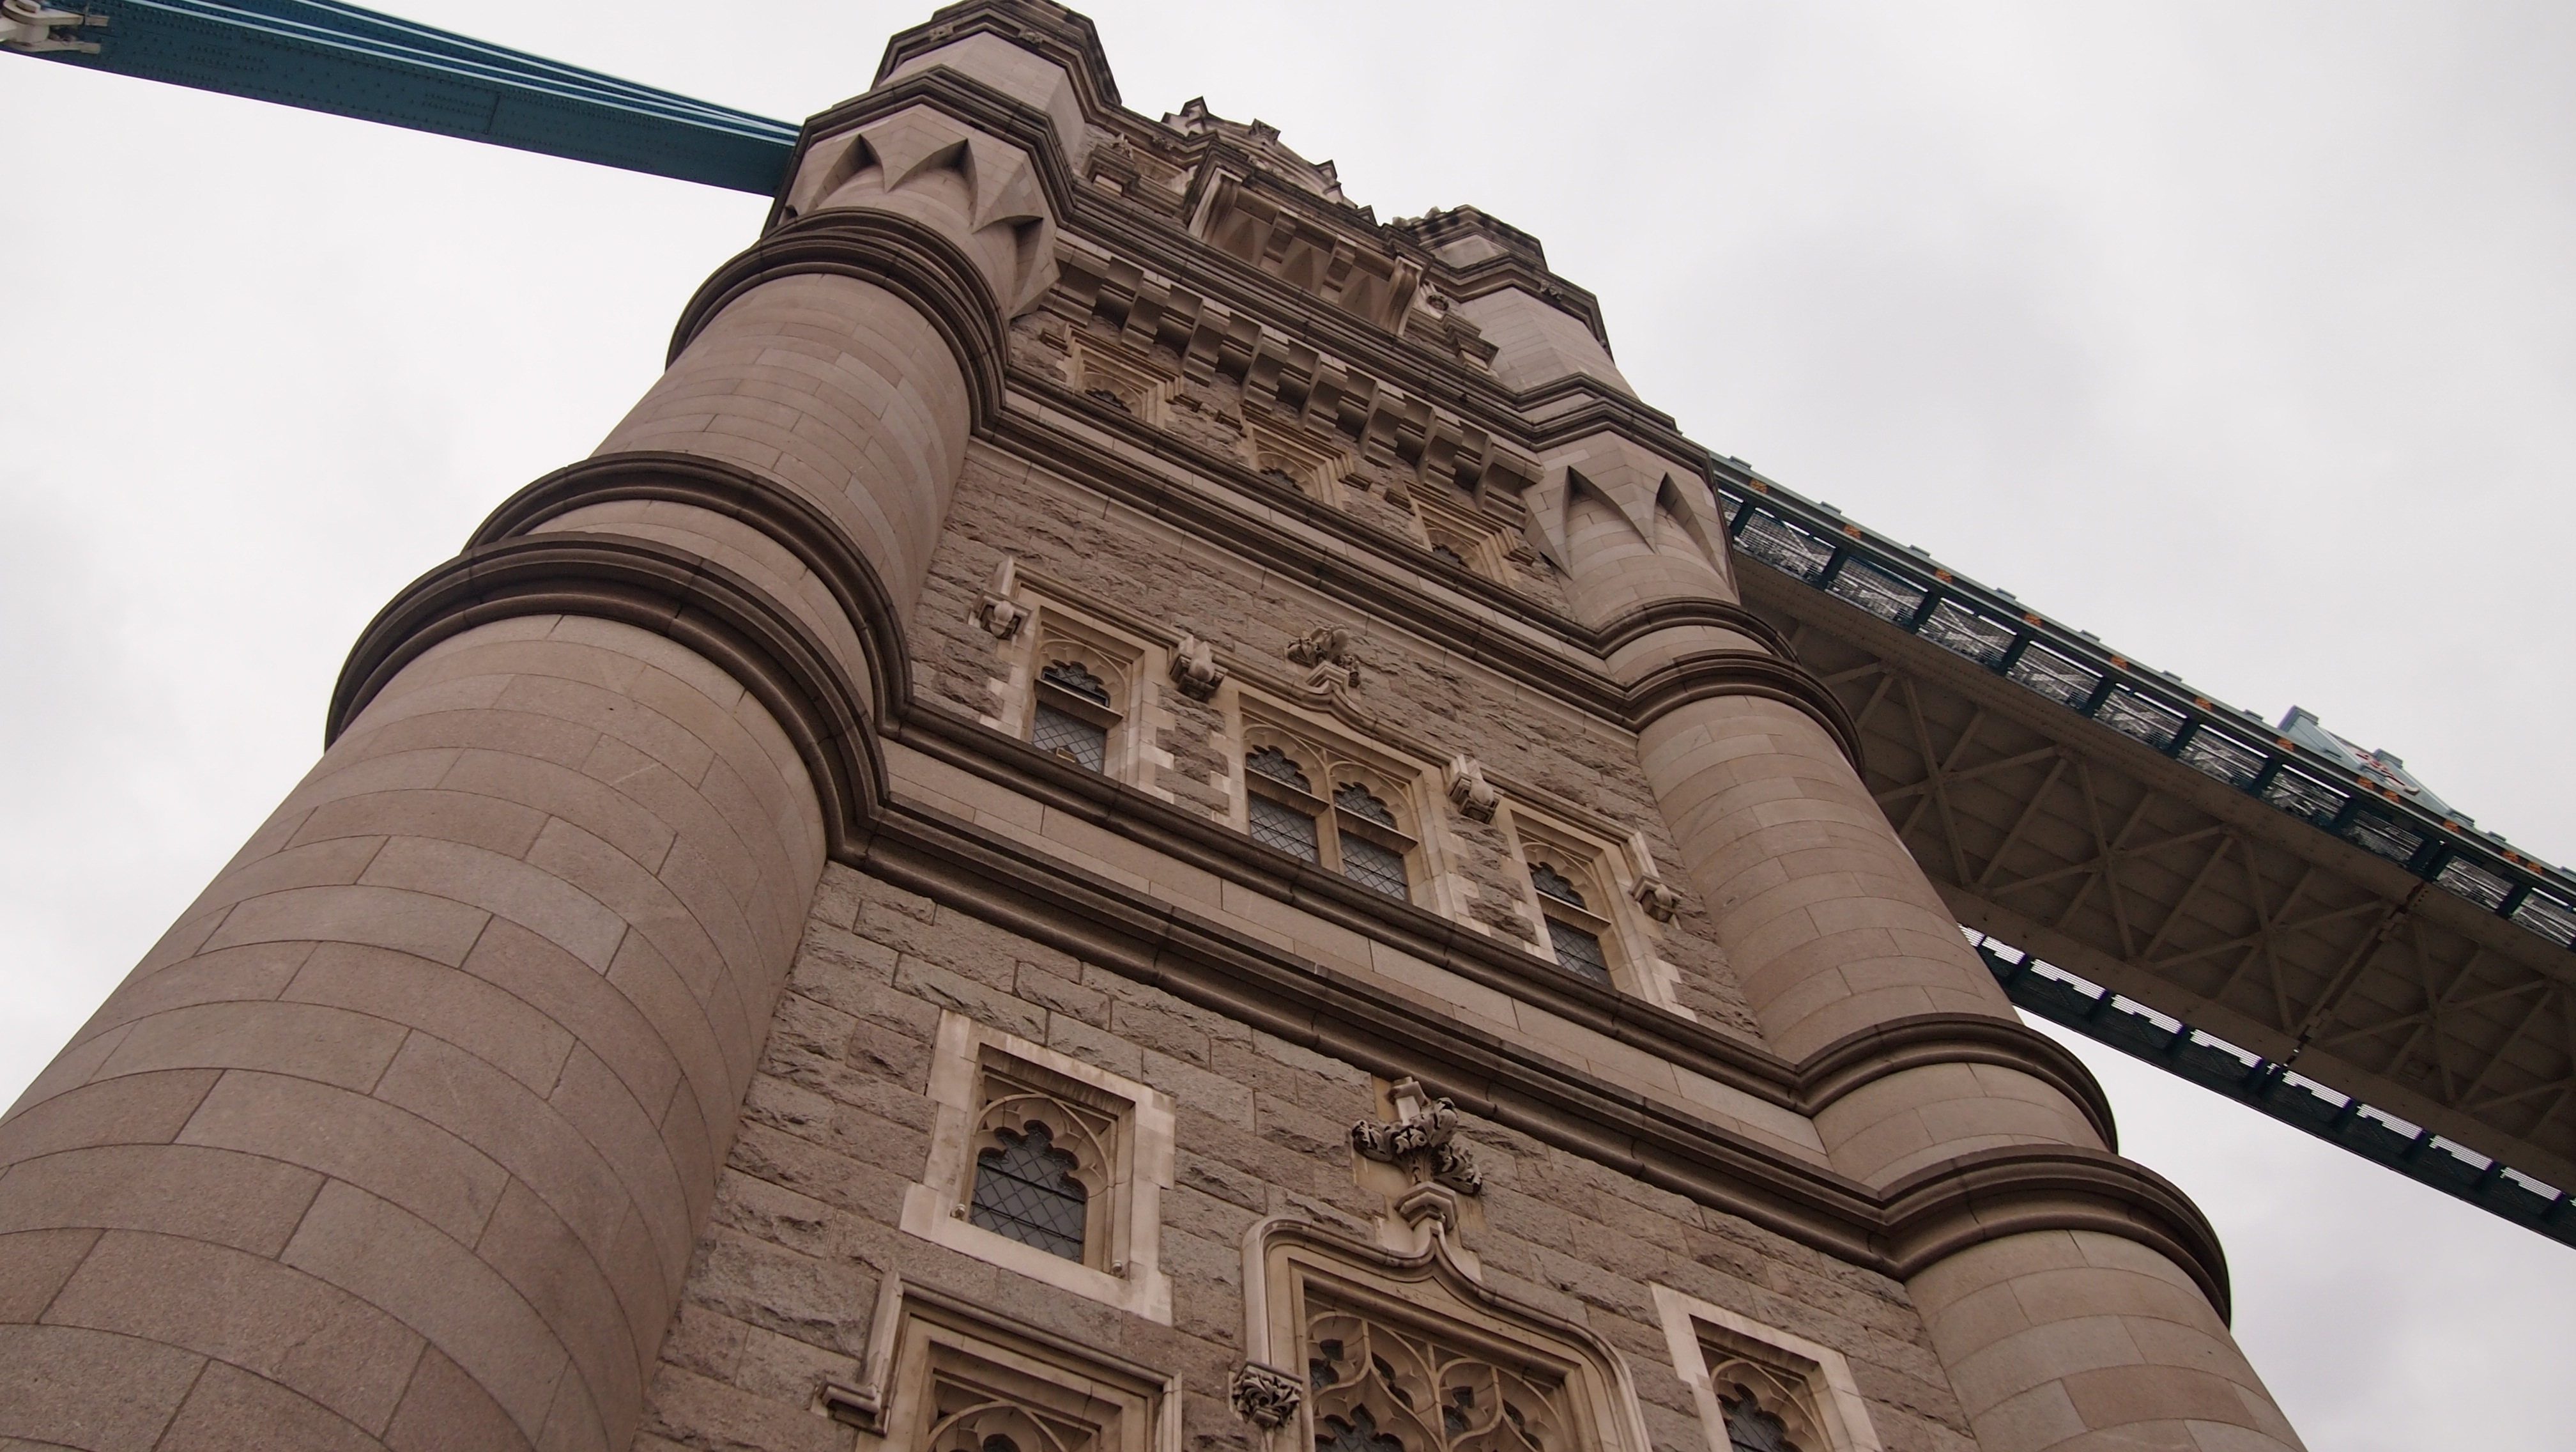
architecture, structure, building, monument, statue, column, landmark, facade, tower bridge, place of worship, england, sculpture, london, temple, ancient history